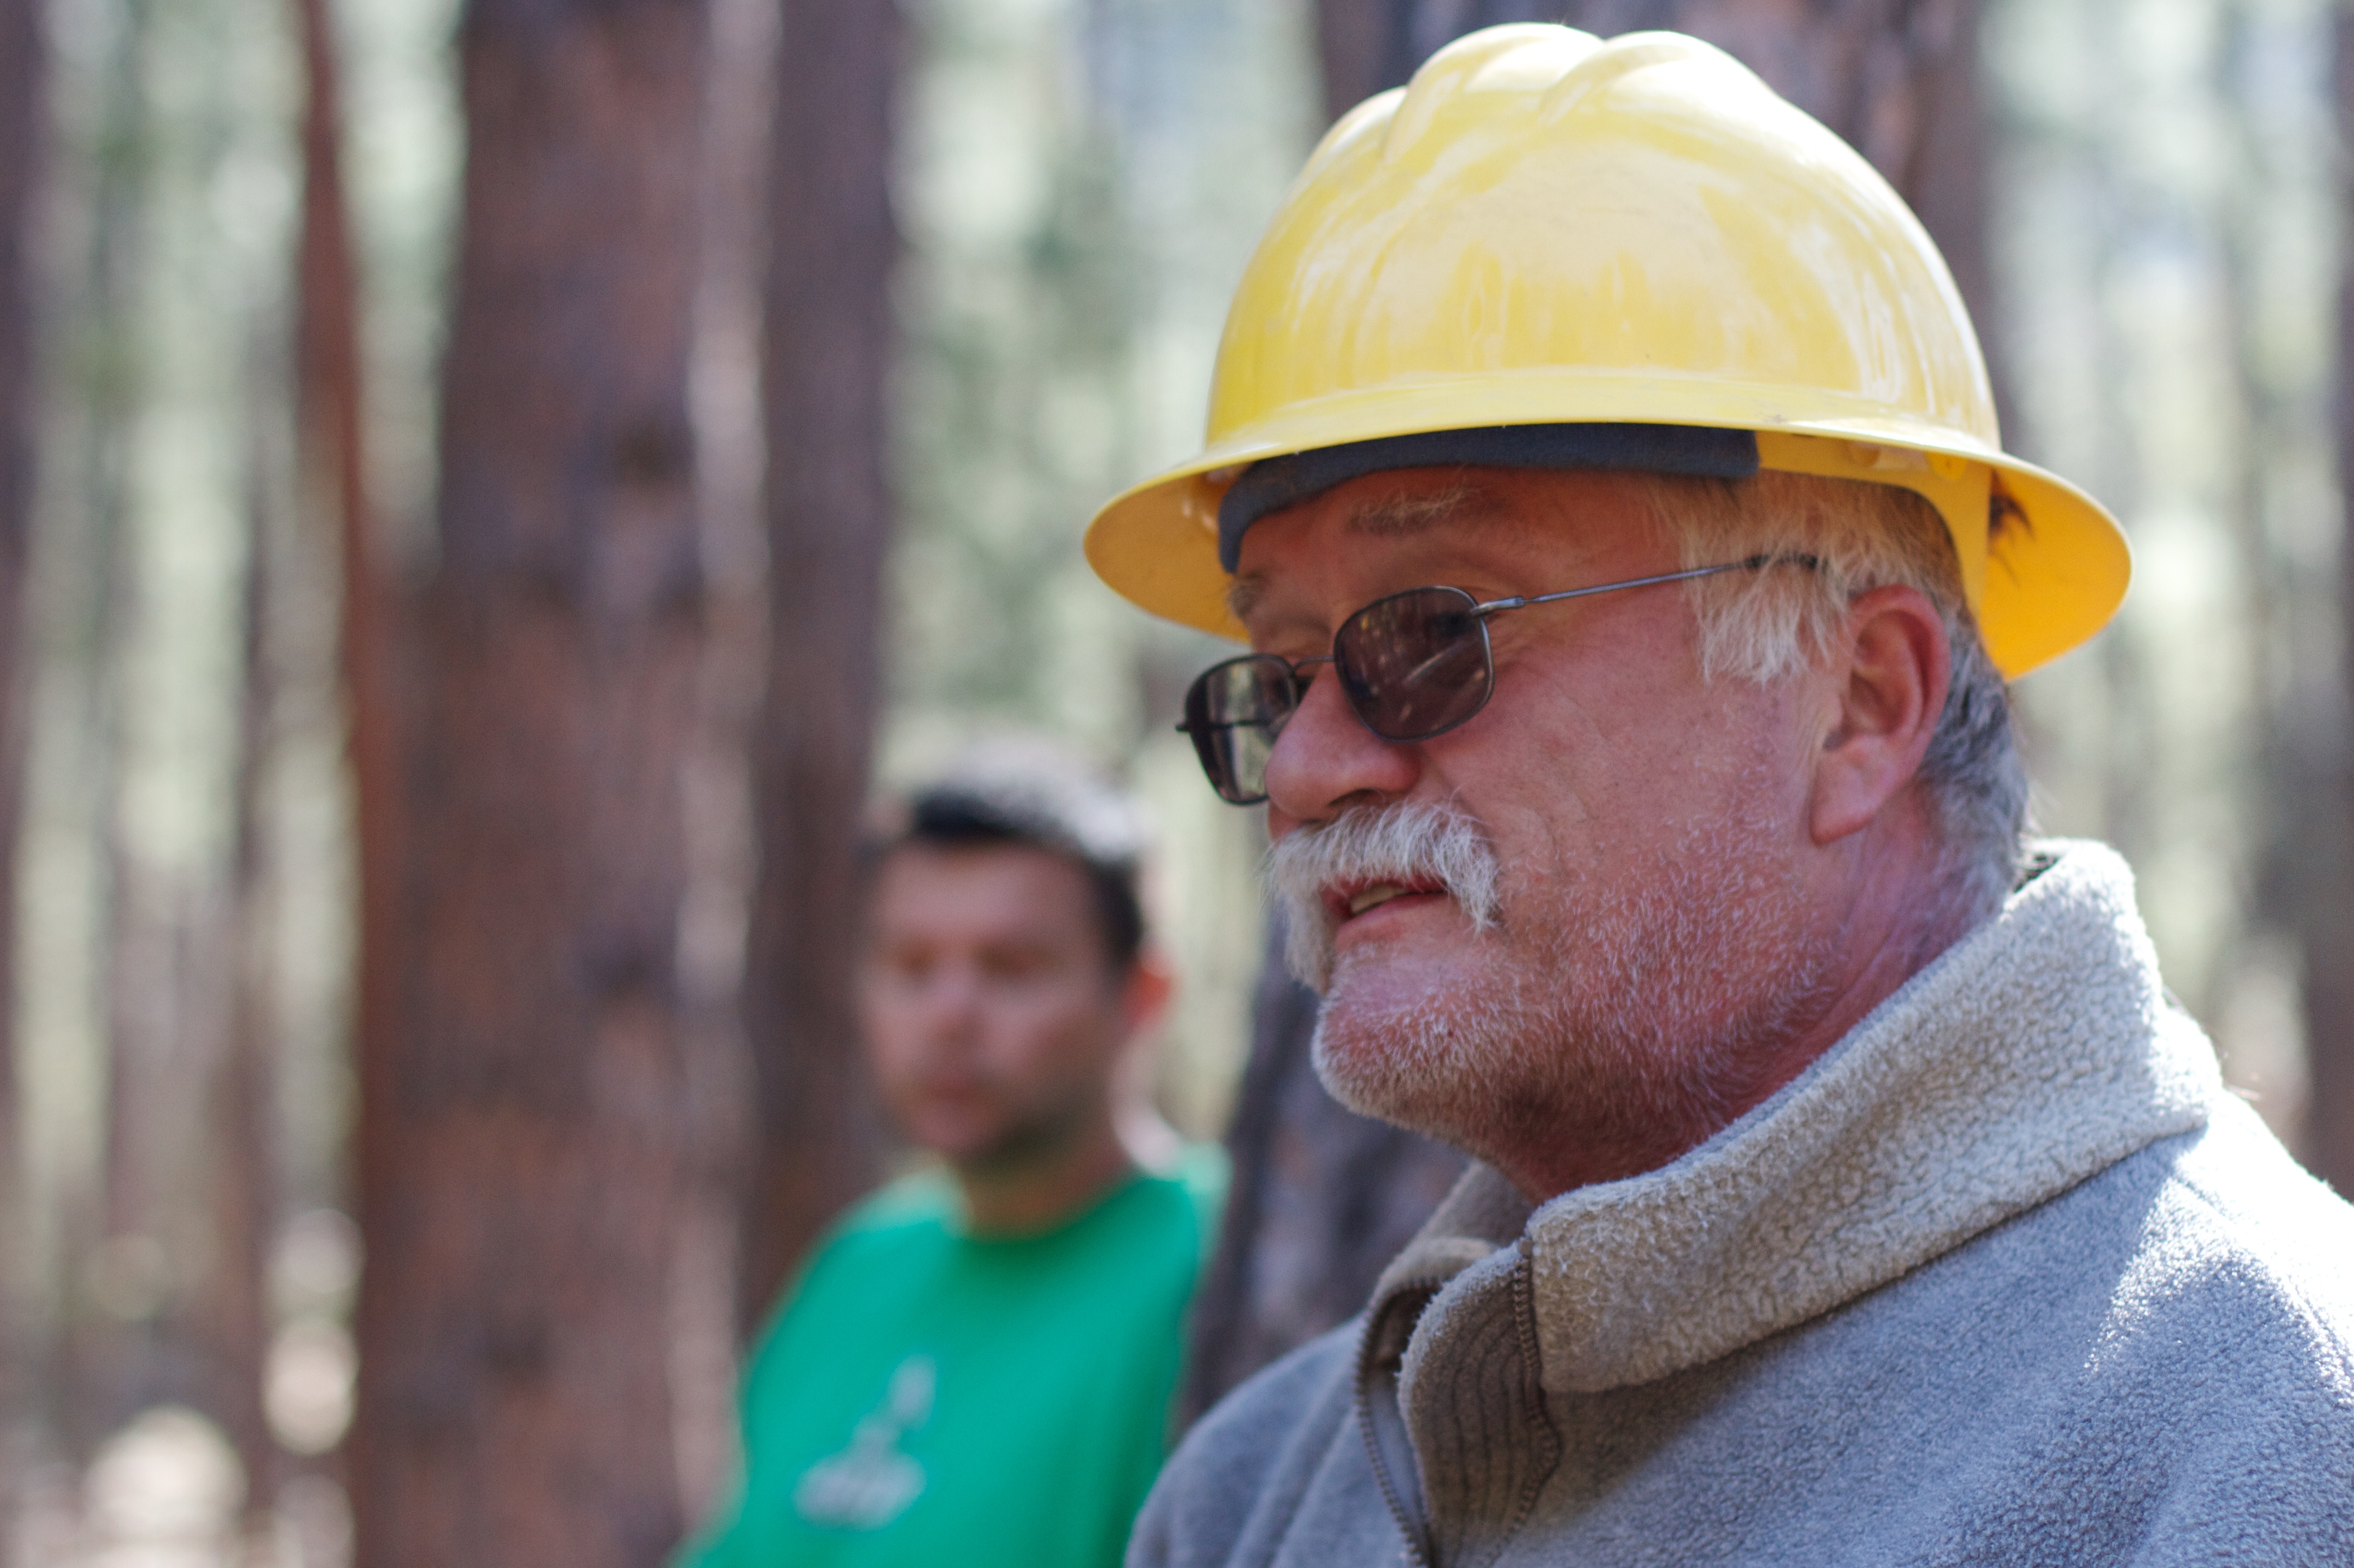
man, person, people, male, color, jockey, pstrails, laborer, construction worker